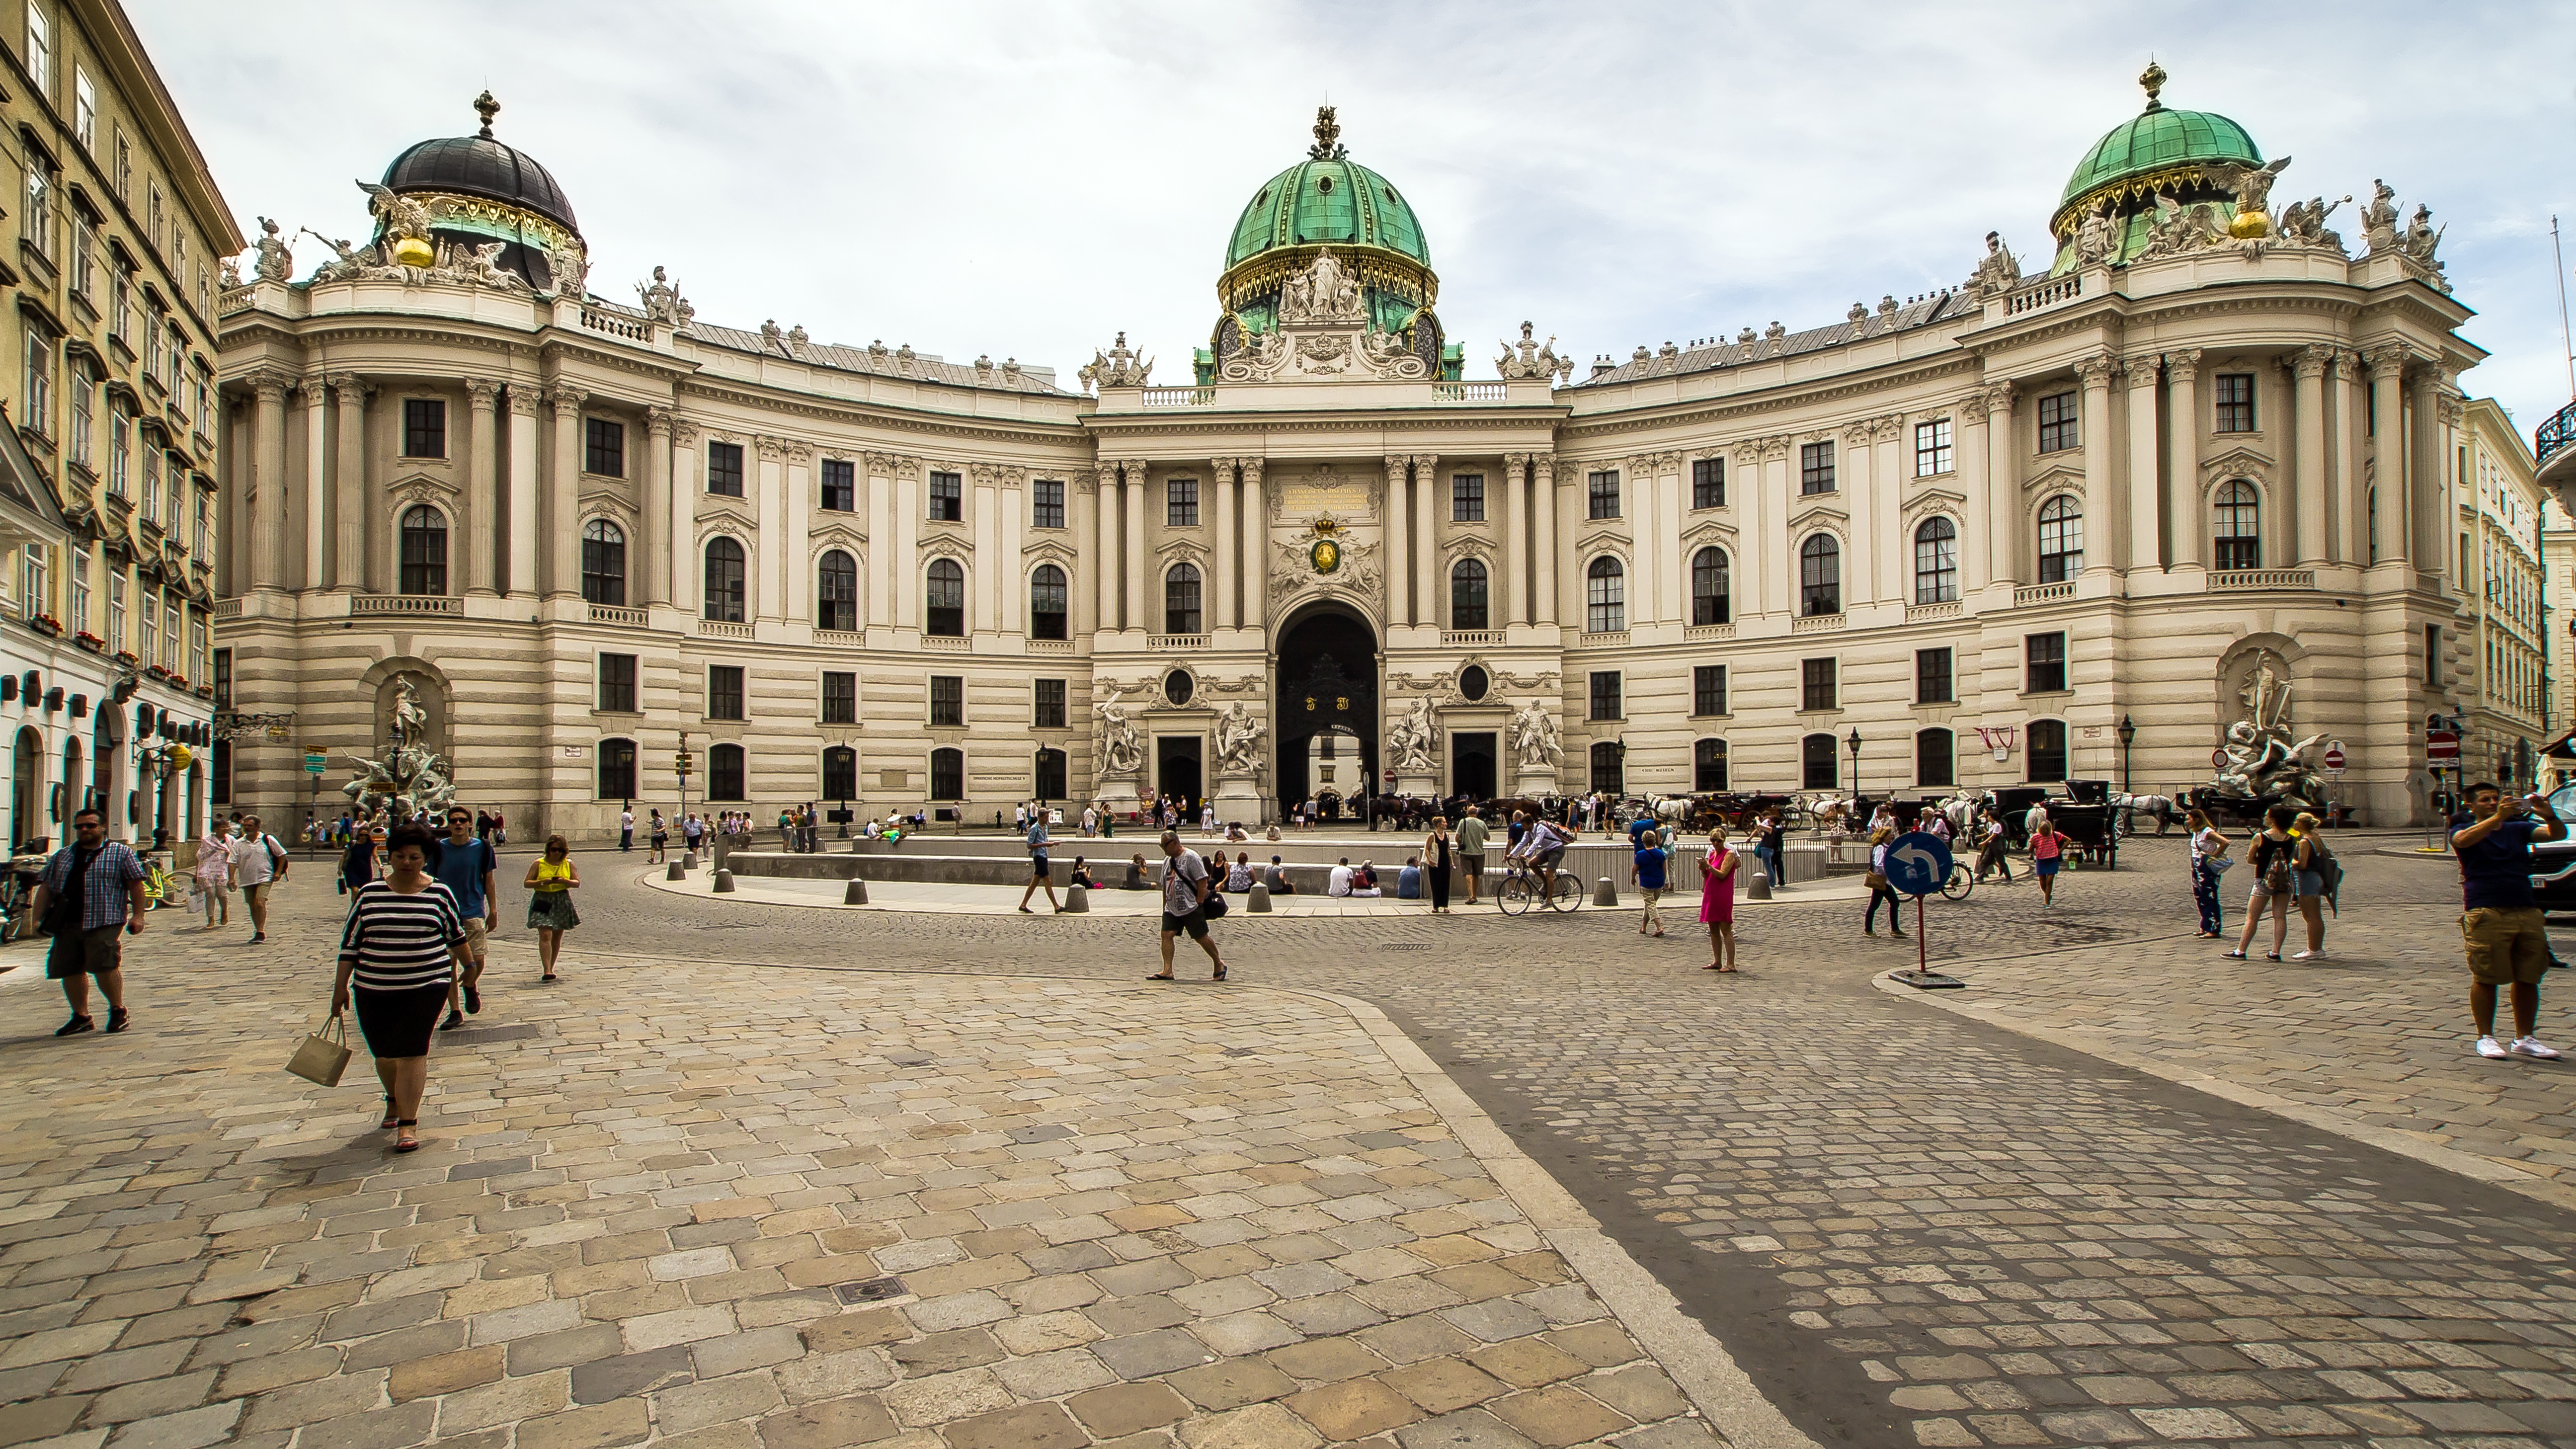
architecture, town, building, palace, plaza, castle, landmark, facade, tourism, public space, vienna, town square, basilica, monarchy, hofburg imperial palace, historic site, michaelertrakt, ancient history